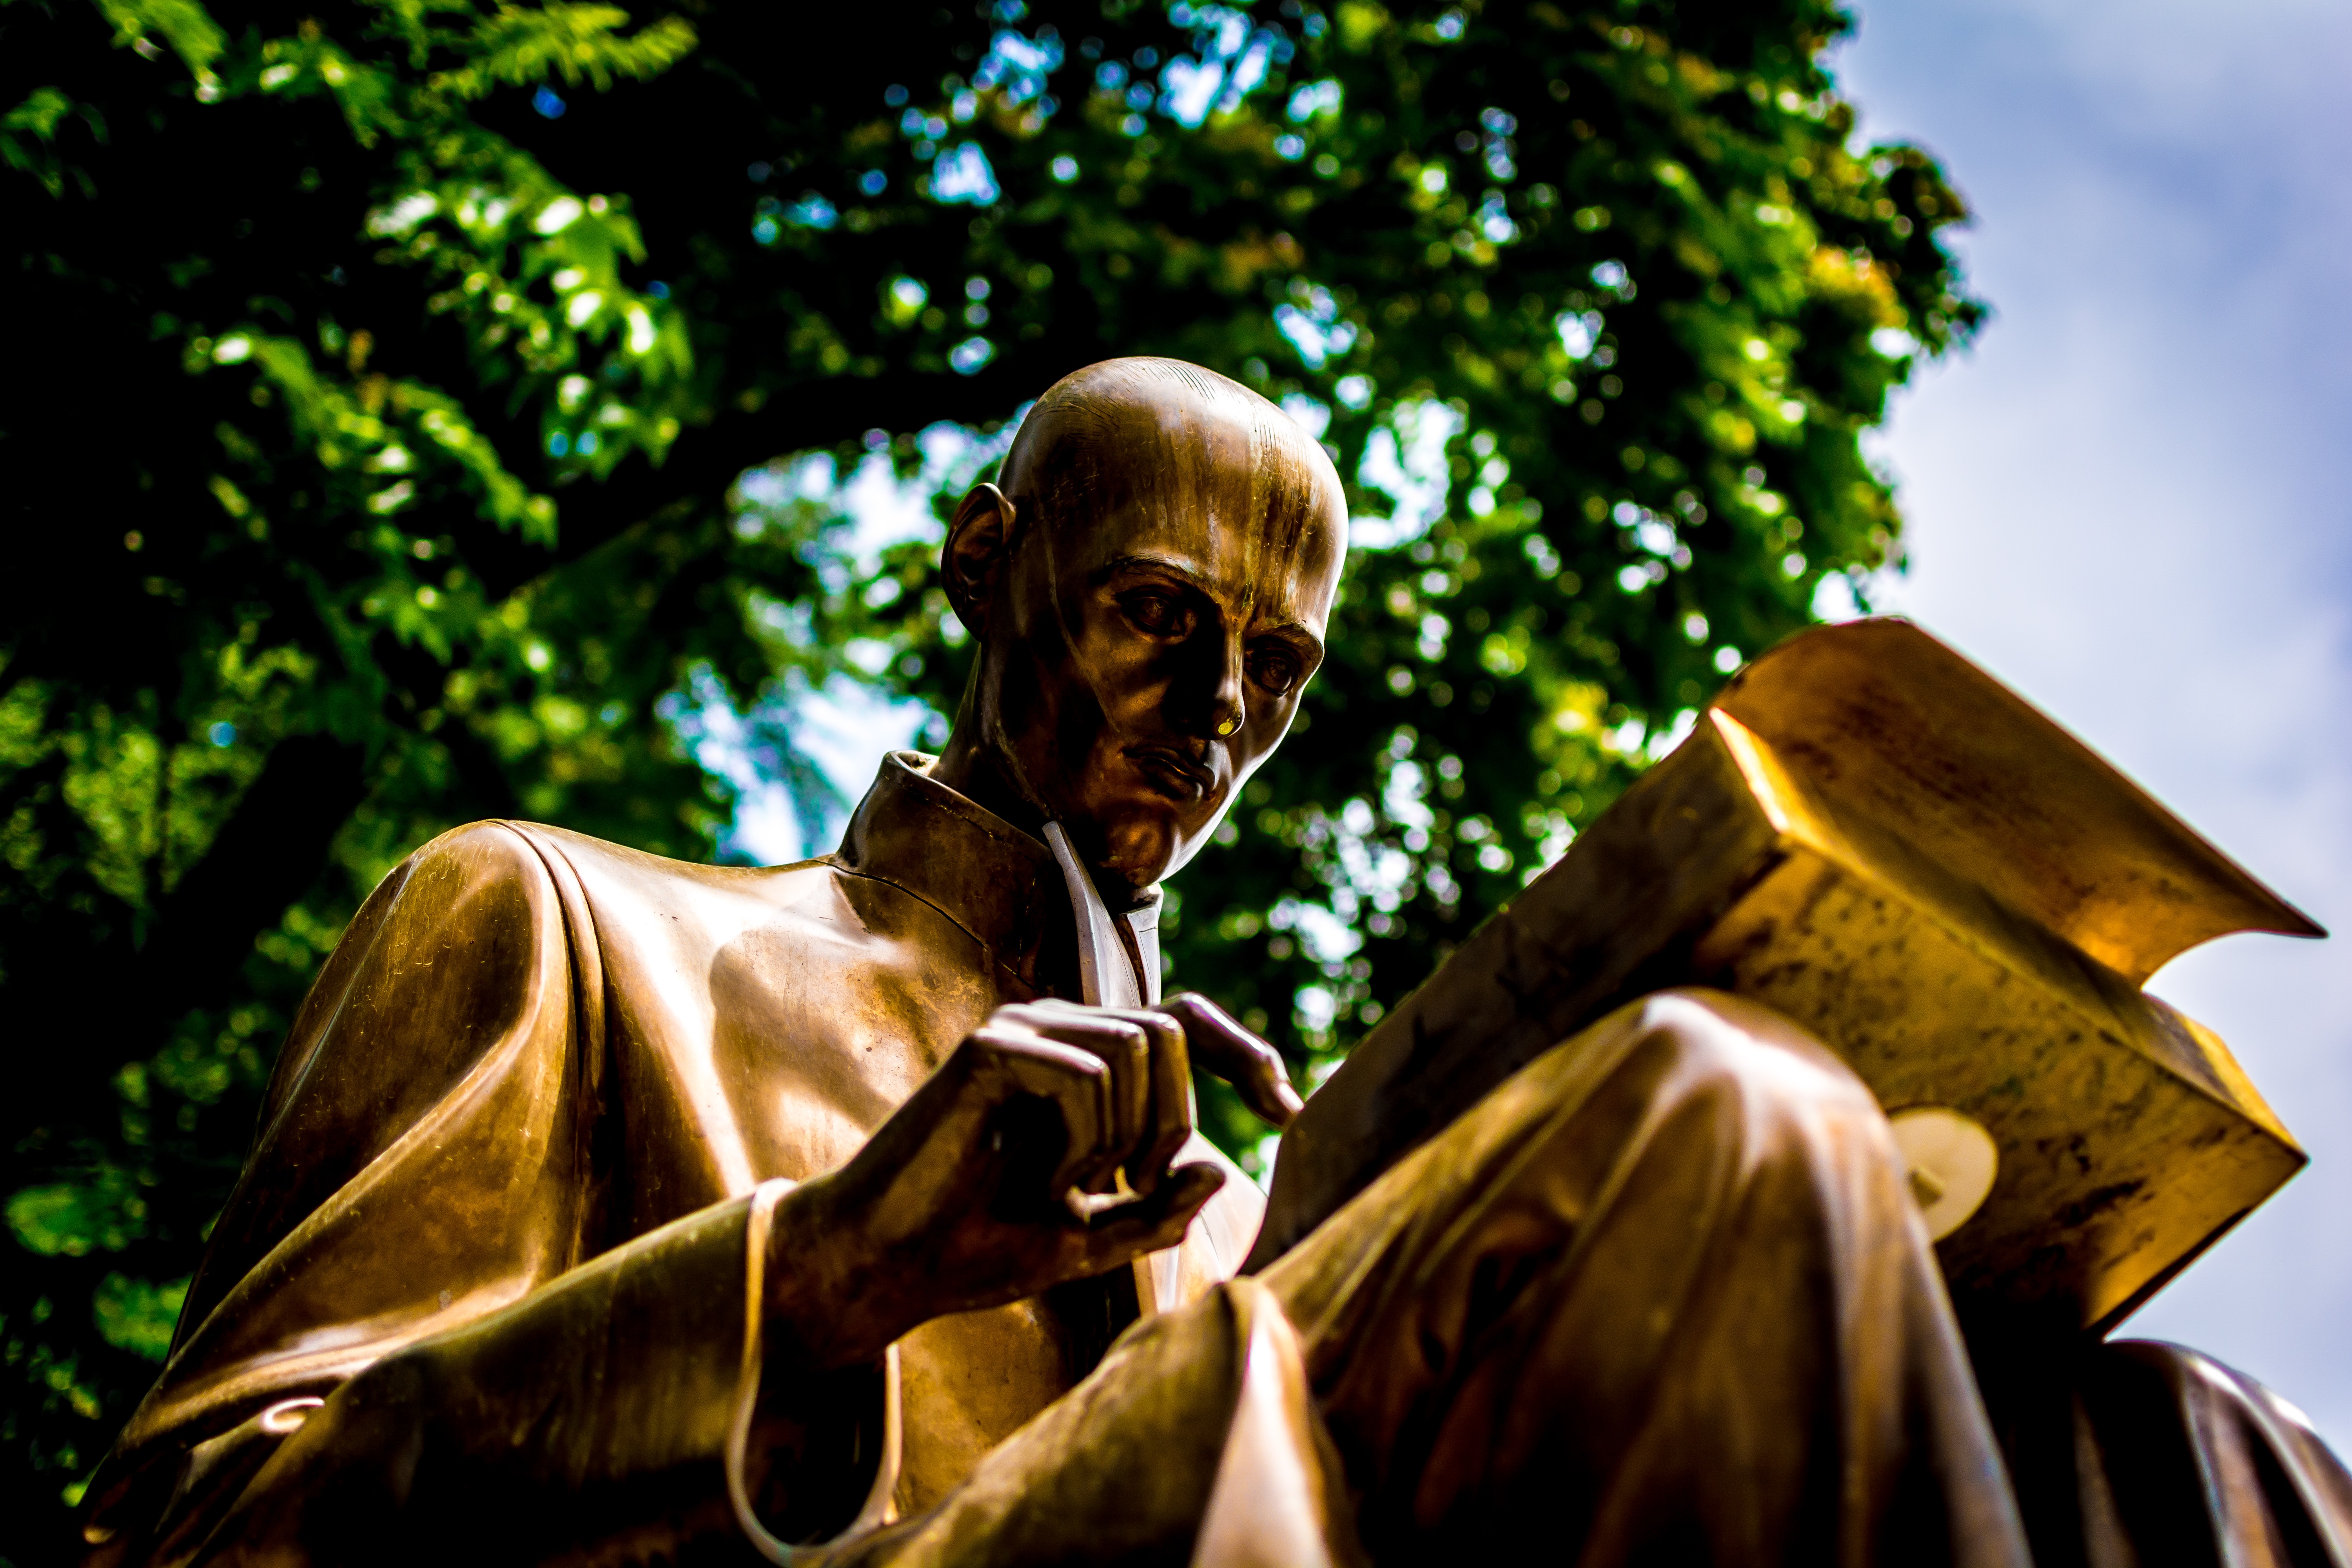
man, tree, reading, monument, summer, statue, color, park, religion, landmark, trees, outdoors, colour, sculpture, art, temple, brass, copper, mythology